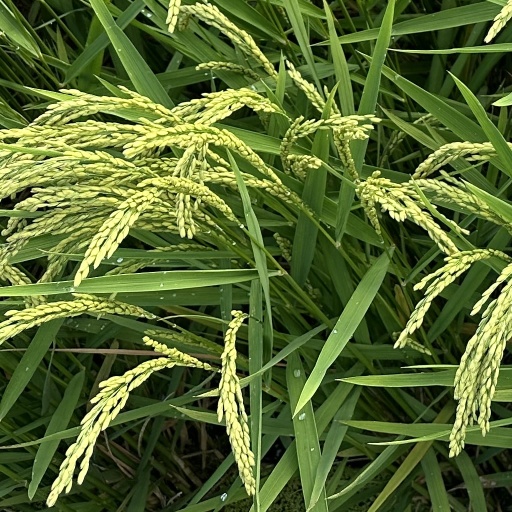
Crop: rice